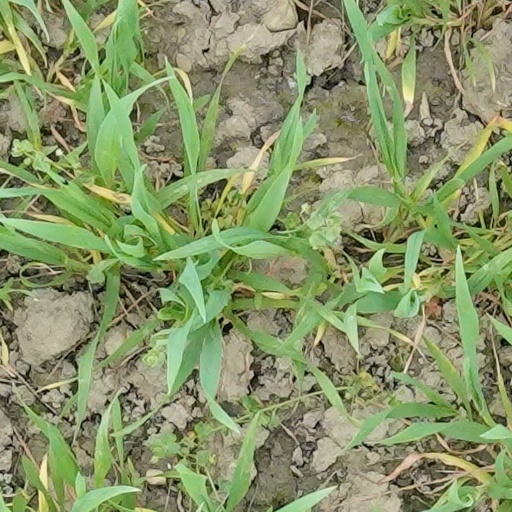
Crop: wheat